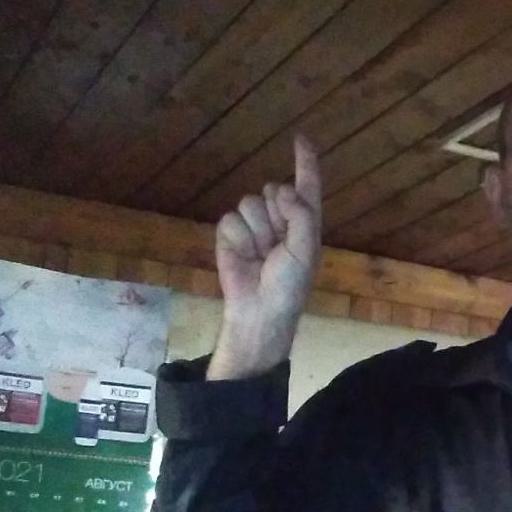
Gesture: one